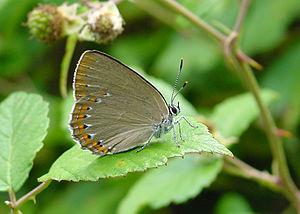
La Thècle du frêne est une espèce de lépidoptères de la famille des Lycaenidae et de la sous-famille des Theclinae. Elle est la seule espèce du genre monotypique Laeosopis.